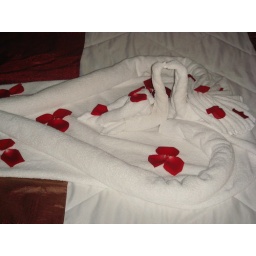
The housekeeping folks made a couple of swans out of some towels and put rose petals around them.